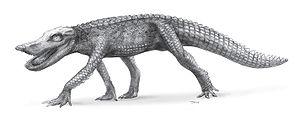
Les Uruguaysuchidae, uruguaysuchidés en français, forment une famille éteinte de crocodyliformes, du sous-ordre des Notosuchia. Ses différentes espèces sont connues dans le Crétacé d'Amérique du sud et d'Afrique, de l'Aptien supérieur au Maastrichtien, soit il y a environ entre 123 et 66 Ma.
Anatosuchus est un genre éteint de crocodyliformes, un clade qui comprend les crocodiliens modernes et leurs plus proches parents fossiles. Il est rattaché au sous-ordre des Notosuchia et à la famille des Uruguaysuchidae ou considéré comme un Crocodyliformes basal.
Le paléoart est une réalisation artistique qui tente de reconstituer et de dépeindre la vie préhistorique, selon les connaissances établies et les découvertes scientifiques au moment de la création de l'œuvre. Le terme paléoart a été introduit à la fin des années 1980 par l'illustrateur Mark Hallett pour désigner une œuvre qui dépeint des sujets liés à la paléontologie. Ceux-ci peuvent être des reconstitutions de fossiles ou des représentations de la vie des animaux éteints et de leurs écosystèmes. Le terme est un mot-valise de « art » et du mot grec paleo.